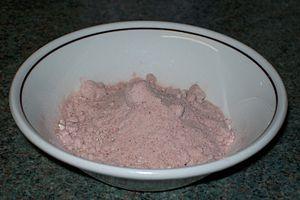
Le sel noir, est un type de sel gemme utilisé couramment en Asie du Sud comme condiment salé à l'odeur forte. On l'appelle aussi sel noir de l'Himalaya, kala namak, sulemani namak, bit lobon, kala noon, pada loon ou encore bire noon en népalais. On le trouve principalement dans l'Himalaya népalais.